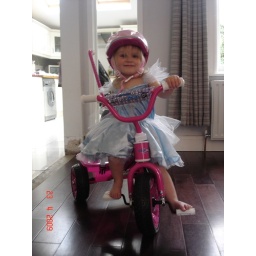
morning cycles around the house in lala dress